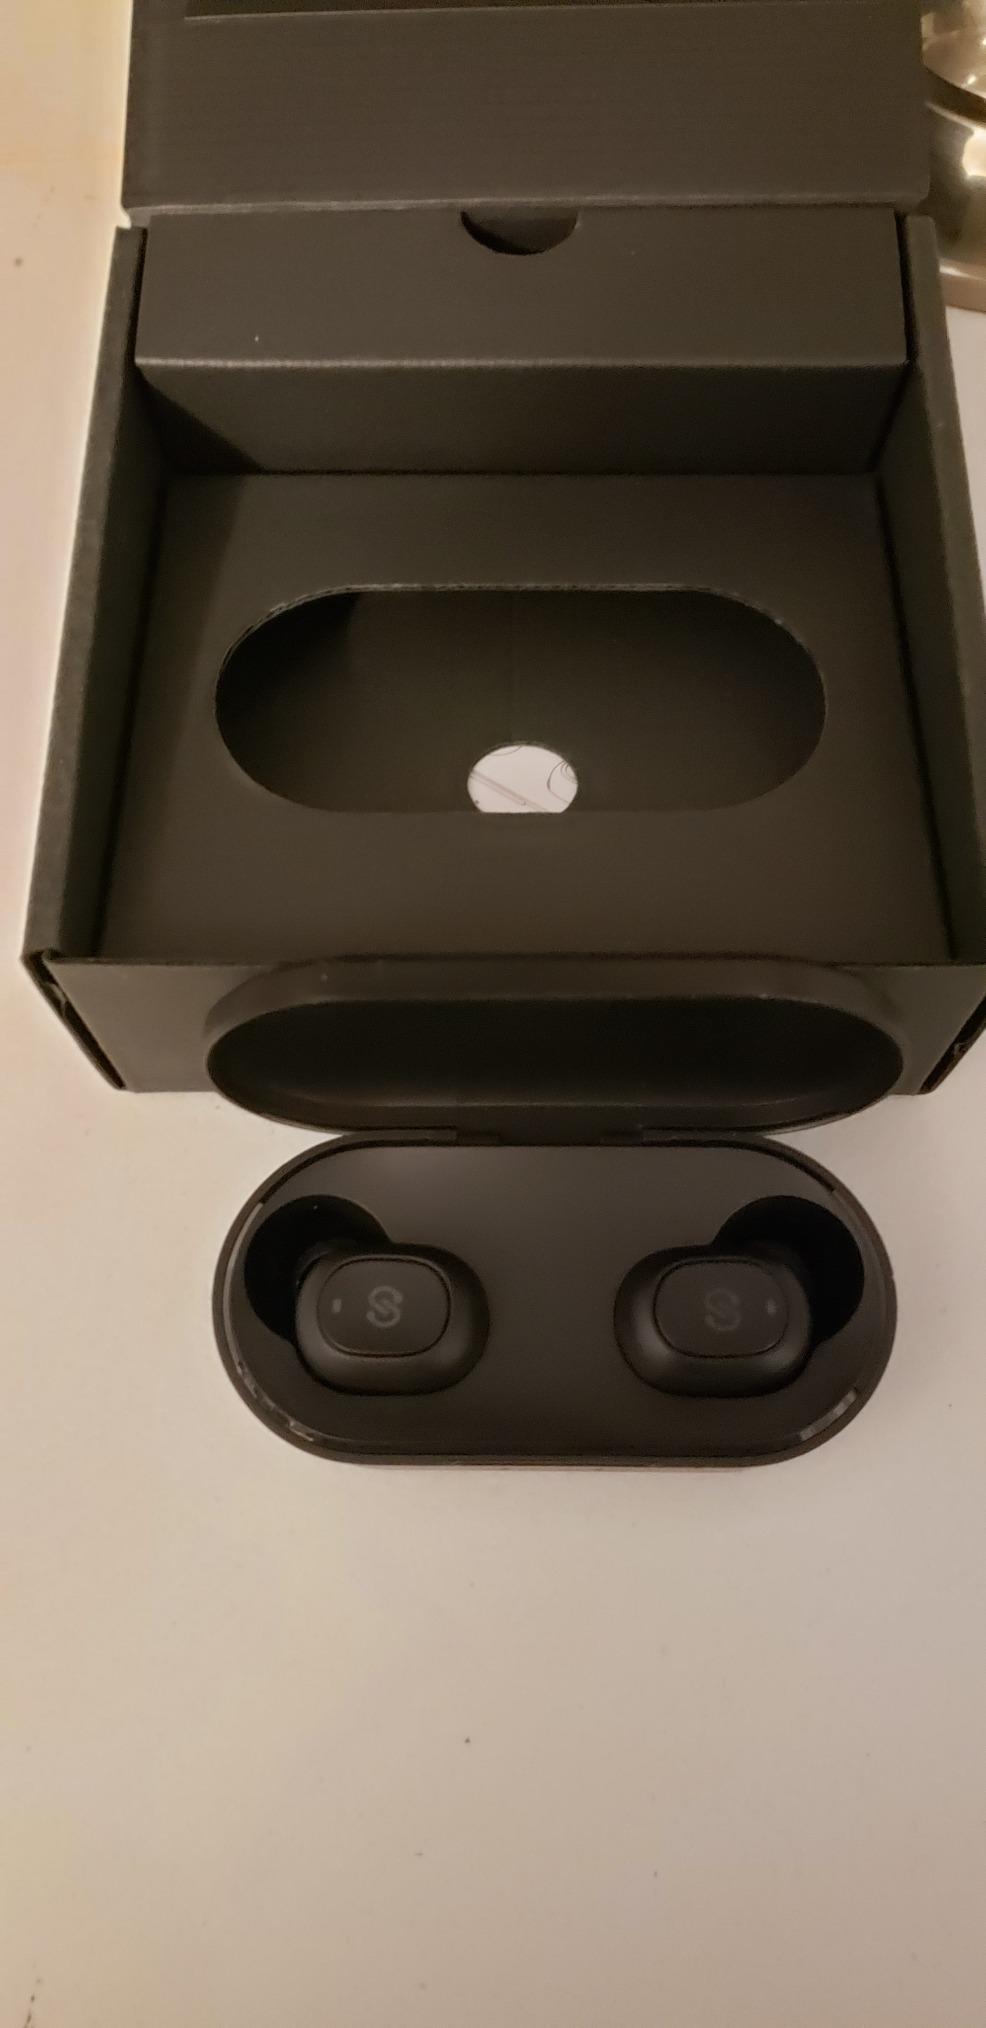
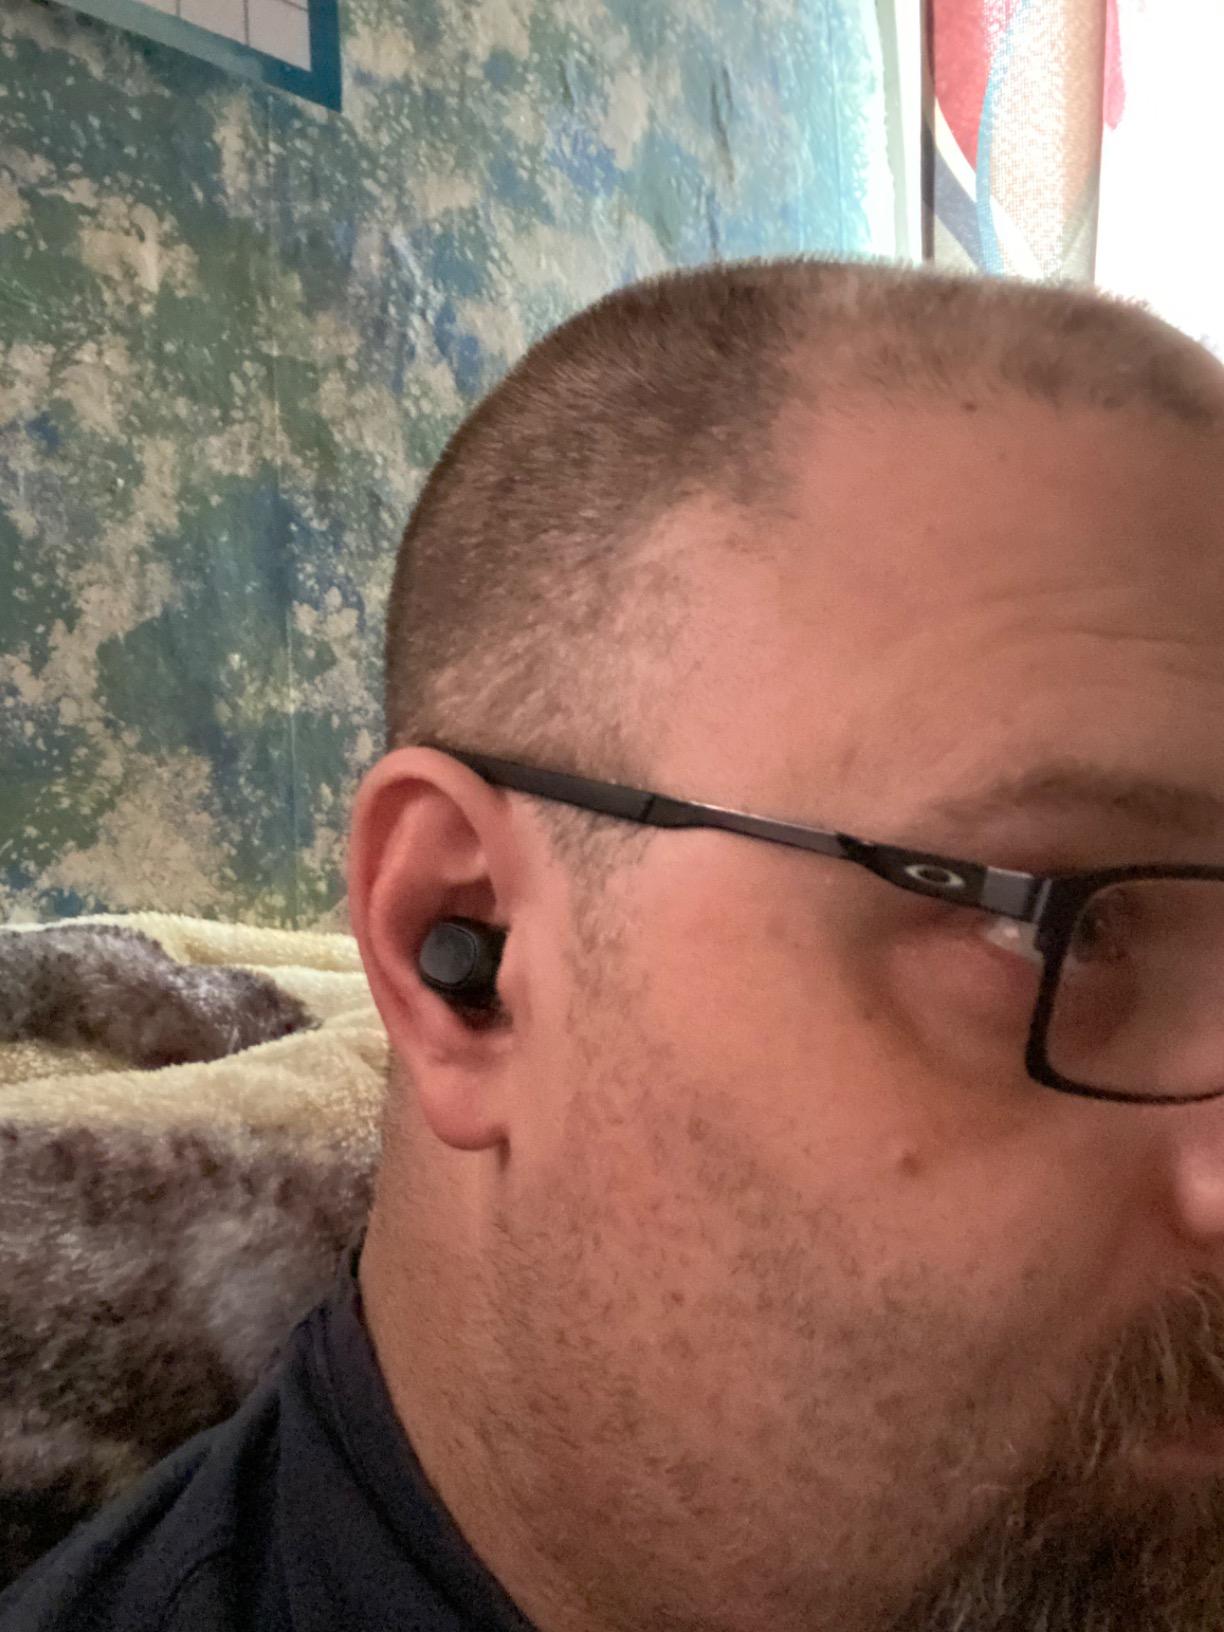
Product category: earbuds
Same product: yes